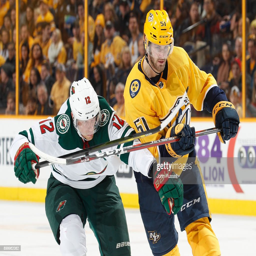
# of the sports team skates against # during a game .